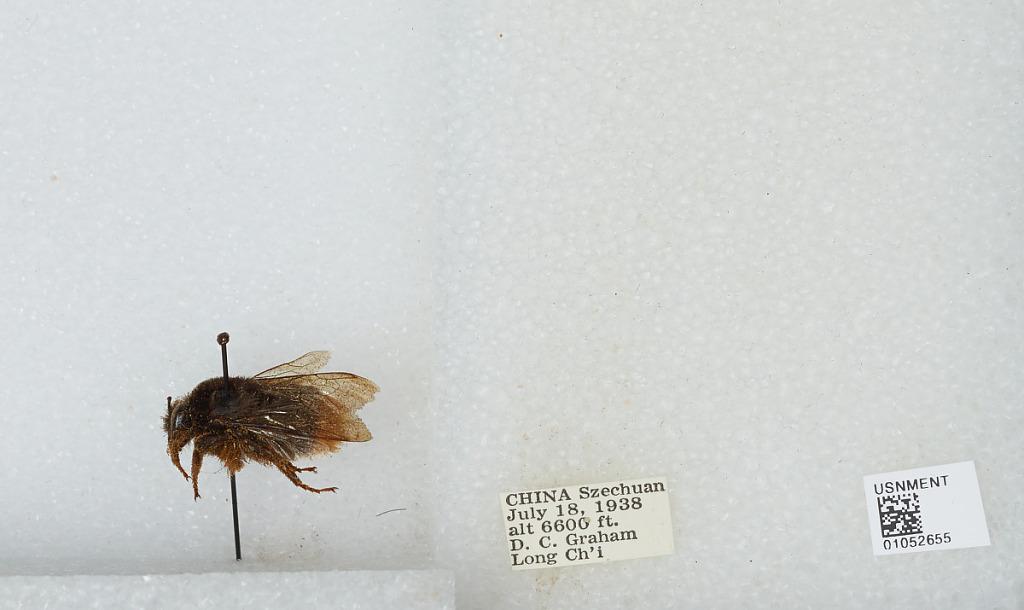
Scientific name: Bombus sp.
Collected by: D. Graham
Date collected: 1938-7-18
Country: China
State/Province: Sichuan
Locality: Long Ch'i